1981 Polish hunger demonstrations

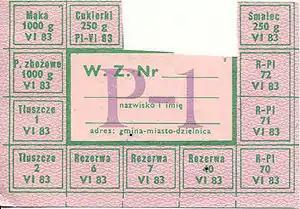
1980s Polish P-1 food ration card includes a monthly allotment of, among other items, meat, of candy, of flour, of lard

The first recorded hunger demonstration took place on 25 July 1981, in the town centre Kutno, at a crucial railroad junction. Some 2,000 people participated in it, and it was the first street protest in Poland since August 1980, as Solidarity had previously been trying to limit its actions to factories. The demonstration in Kutno was organized by the local Solidarity office, Interfactory Founding Committee ("Międzyzakładowy Komitet Założycielski"). The demonstrators in Kutno carried banners proclaiming: "We are tired of being hungry", "We are tired of queueing", and "We demand life on the level of a civilised country", carrying empty pots and pans.